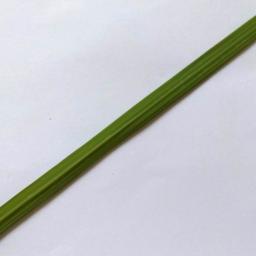
Label: Rice___Healthy